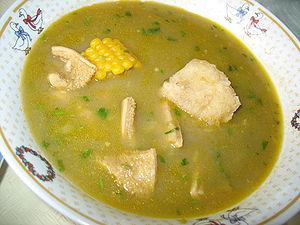
Le sancocho est une soupe traditionnelle dans plusieurs pays d'Amérique latine, variante du plat espagnol appelé cocido.
La cuisine de Colombie est le résultat de la fusion des ingrédients, des pratiques et des traditions culinaires des cultures amérindiennes locales, européennes, africaines et métisses. La diversité de la faune et de la flore en Colombie est à l'origine d'une cuisine variée, essentiellement créole. Les ingrédients et les méthodes de préparation des plats colombiens varient en fonction des régions. Parmi les ingrédients les plus courants, on trouve des céréales comme le riz et le maïs, des tubercules comme la pomme de terre ou le manioc, des légumineuses variées, des viandes comme le bœuf, le poulet, le porc, la chèvre, une variété particulière de cochon d'Inde appelée cuy ainsi que d'autres animaux sauvages et des fruits de mer. La variété de fruits tropicaux est aussi importante avec notamment de la mangue, de la banane, de la papaye, de la goyave, de la narangille et du fruit de la passion.